Nubia

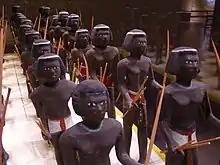
11th Dynasty model of Nubian archers in the Egyptian army, from a tomb in Asyut (c. 2130–1991 BC).

The pre-Kerma developed into the Middle phase Kerma group. Some A-group people (transitioning to C-group) settled the area and co-existed with the pre-Kerma group. Like other Nubian groups, the two groups made an abundance of red pottery with black tops, though each group made different shapes. Traces of the C-group in Upper Nubia vanish by 2000 BC and Kerma culture began to dominate Upper Nubia. The power of an independent Upper Nubia increased around 1700 BC and Upper Nubia dominated Lower Nubia. An Egyptian official, Harkhuf, mentions that Irtjet, Setjet, and Wawat all combined under a single ruler. By 1650 BC, Egyptian texts started to refer to only two kingdoms in Nubia: Kush and Shaat. Kush was centered at Kerma and Shaat was centered on Sai island. Bonnet posits that Kush actually ruled all of Upper Nubia, since "royal" graves were much larger in Kush than Shaat and Egyptian texts other than the Execration lists only refer to Kush (and not Shaat).